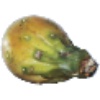
Label: cactus_fruit